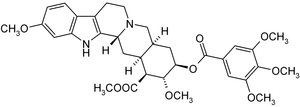
La réserpine est un alcaloïde qui a été découvert dans le rhizome et la racine de Rauwolfia serpentina.